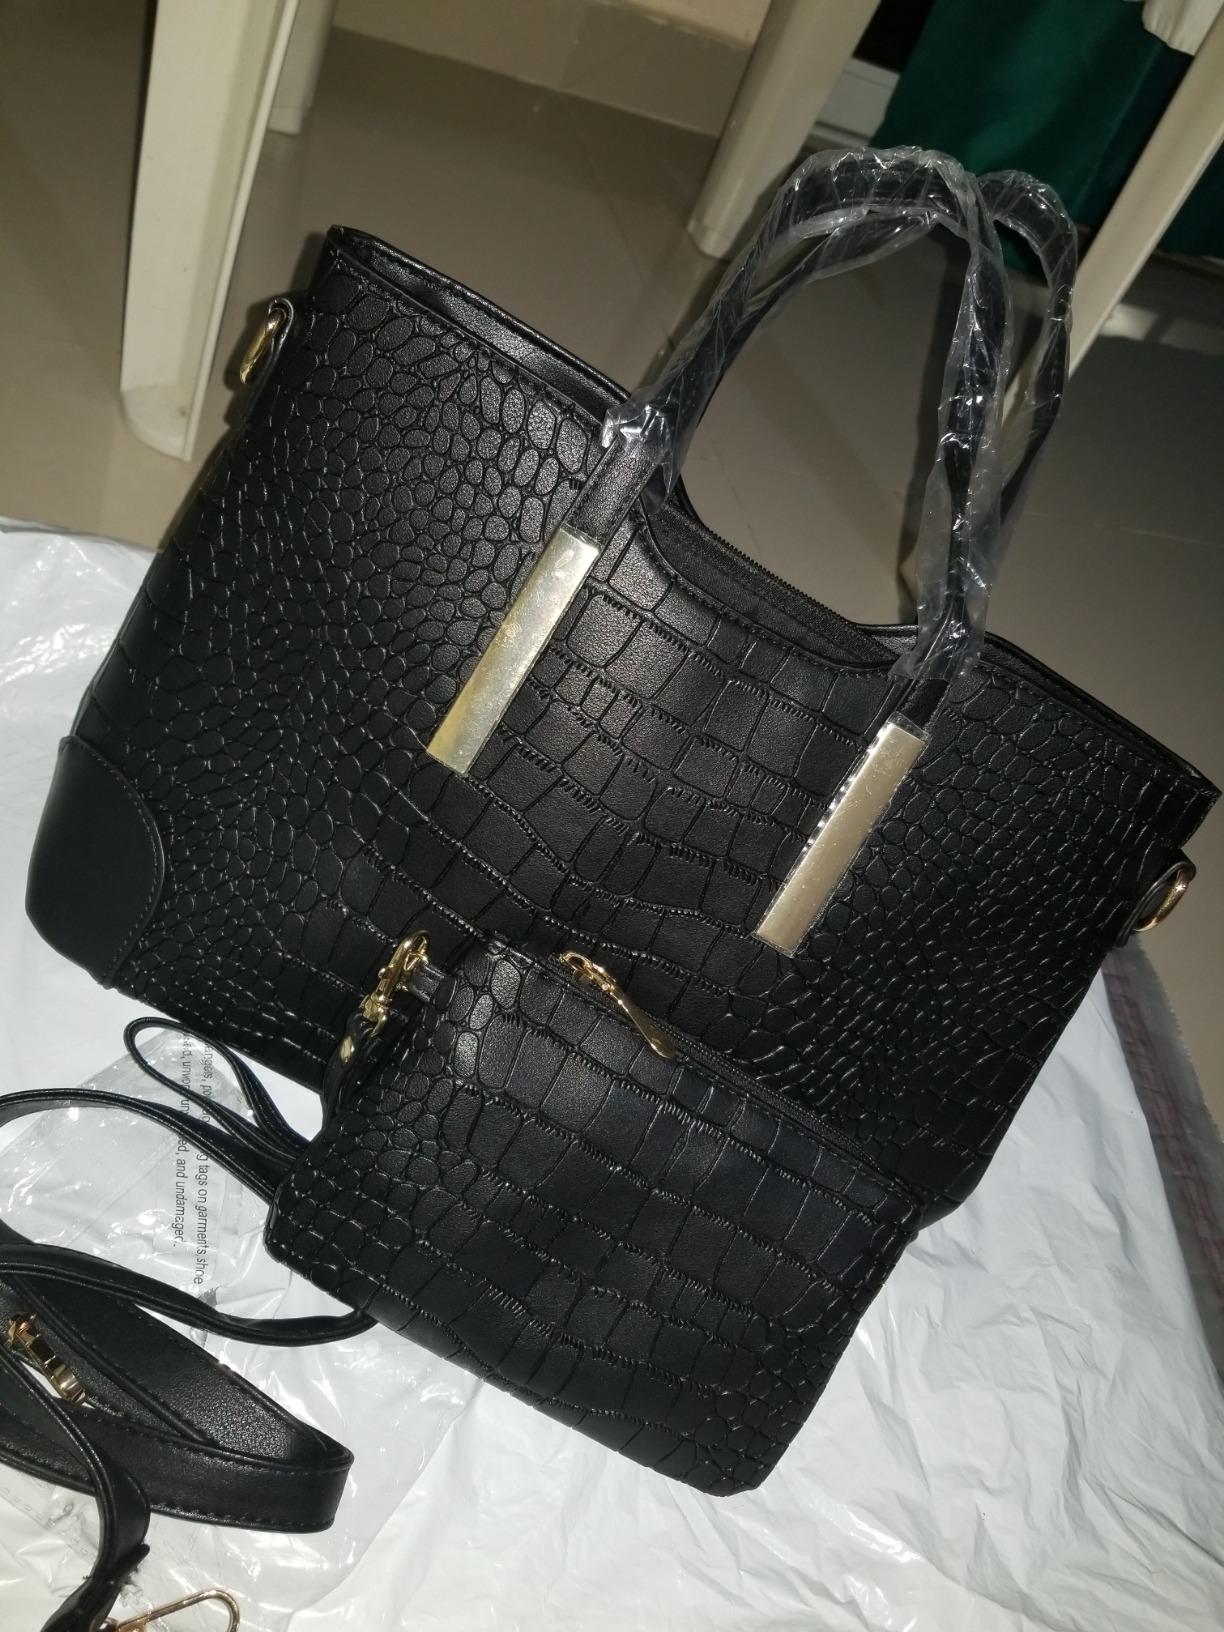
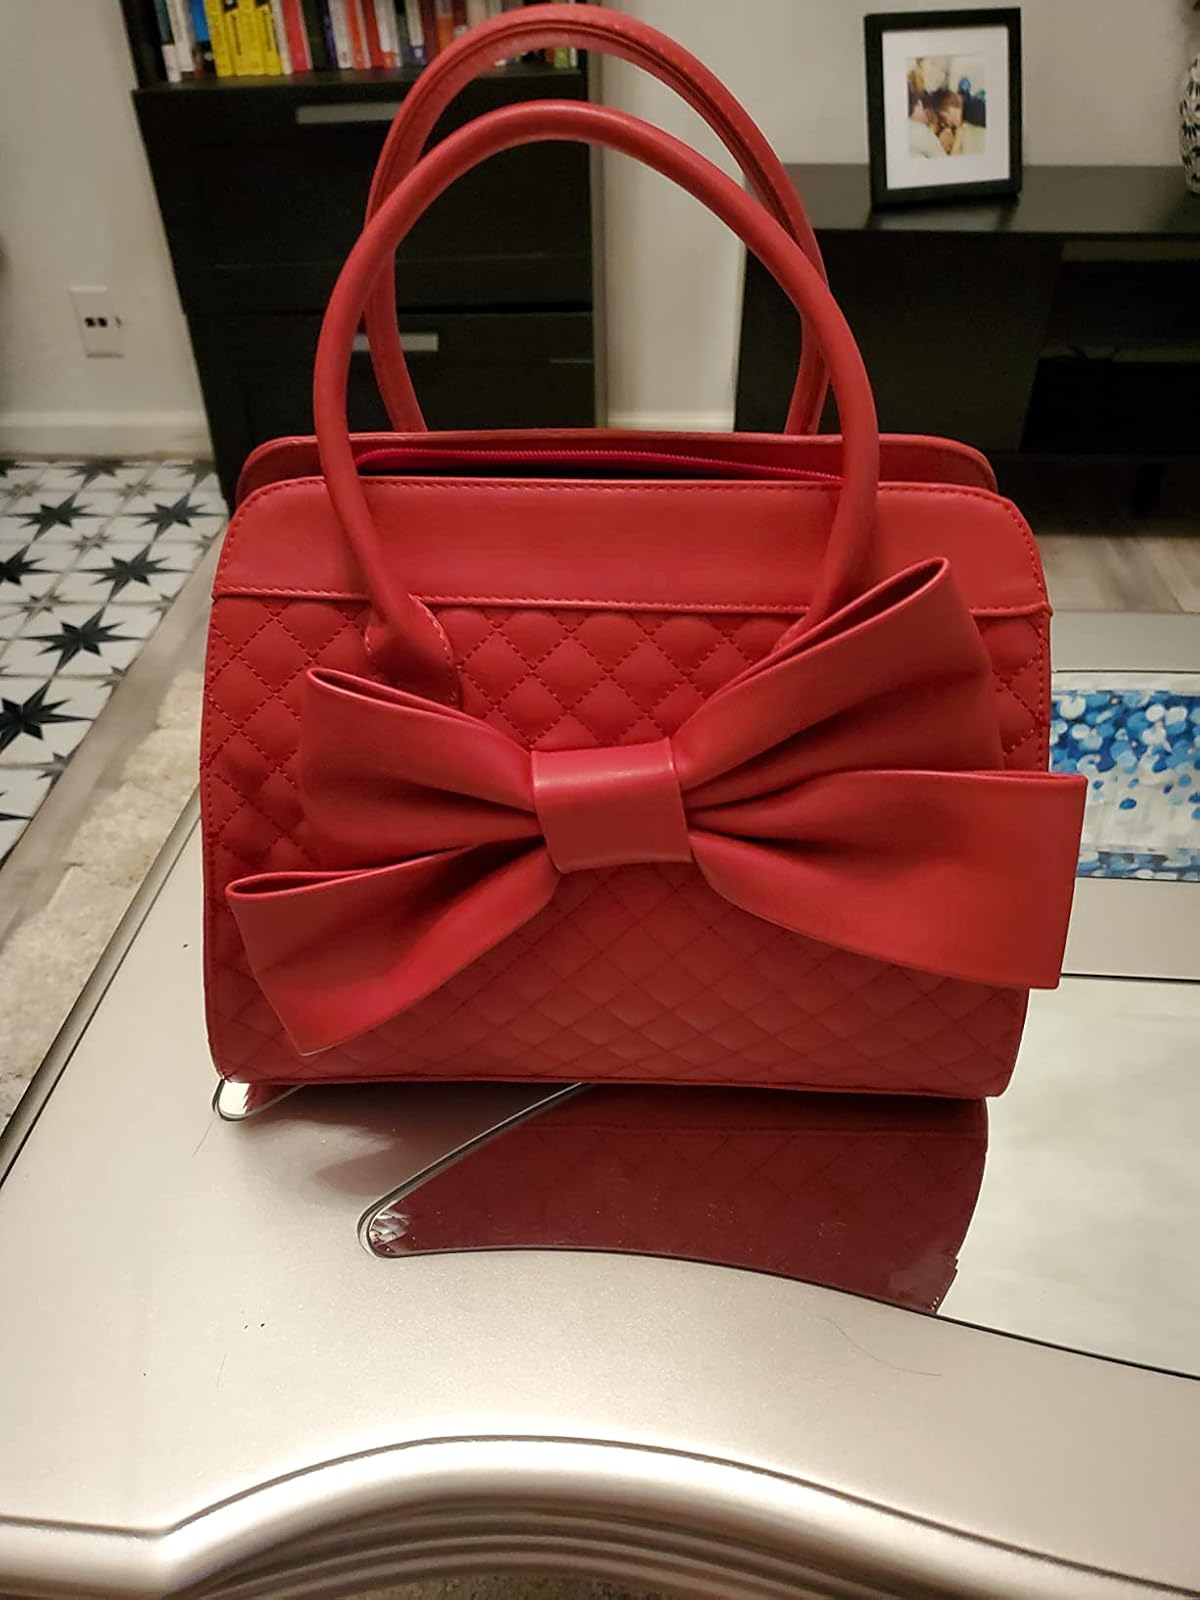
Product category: accessories_handbag
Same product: no